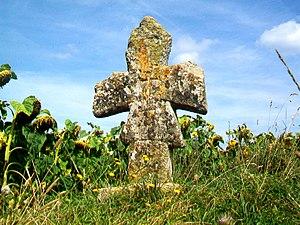
La croix des Friches, croix pattée emblématiqe du Vexin.
Cet article recense les croix pattées du Vexin, en France.
La croix des Friches est une croix de chemin de Nesles-la-Vallée, en France.
Nesles-la-Vallée est une commune française située dans le département du Val-d'Oise en région Île-de-France. C'est une commune du parc naturel régional du Vexin français.